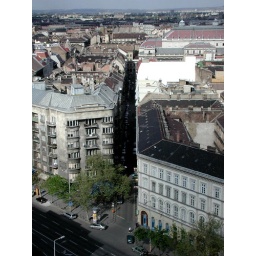
hidden by the trees at the corner was the sidewalk bar where we had our daily 5:00 pints